The Innocent Man (South Korean TV series)

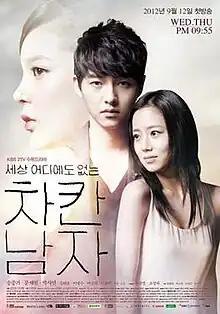
Promotional poster

The Innocent Man is a 2012 South Korean television series starring Song Joong-ki, Moon Chae-won, and Park Si-yeon. It is known on Netflix as Nice Guy.